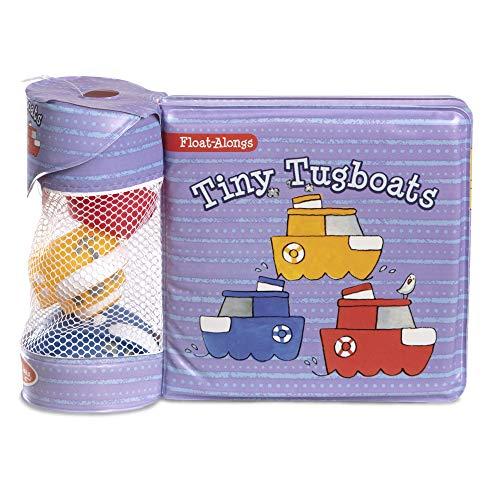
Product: Melissa & Doug Children’s Book - Float-Alongs: Tiny Tugboats (Bath Book + 3 Floating Tugboat Toys, Great Gift for Girls and Boys - Best for Babies and Toddlers, 4, 5, 9 Month Olds, 1 and 2 Year Olds)
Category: Toys & Games | Baby & Toddler Toys | Bath Toys
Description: Float-Alongs: Tiny Tugboats bath book with 3 floating tugboat toys.
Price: $9.99
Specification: ProductDimensions:6x2.6x8.5inches|ItemWeight:4ounces|ShippingWeight:4.2ounces|ASIN:1950013448